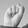
ASL letter: S